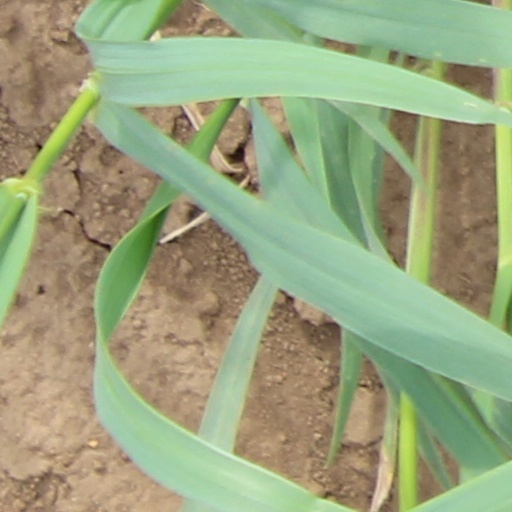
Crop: wheat